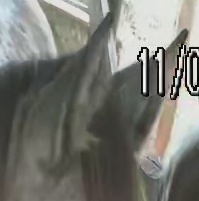
Face region: ears (position_of_ears)
Pain indicator: not_present